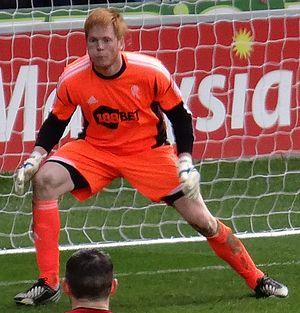
Ádám Bogdán, né le 27 septembre 1987 à Budapest, est un footballeur international hongrois qui évolue au poste de gardien de but au Hibernian FC.